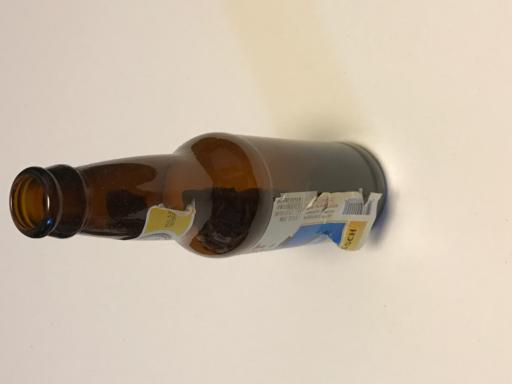
Waste category: glass